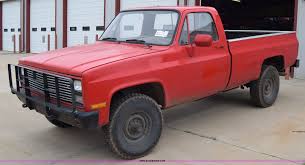
Label: Self Propelled Artillery